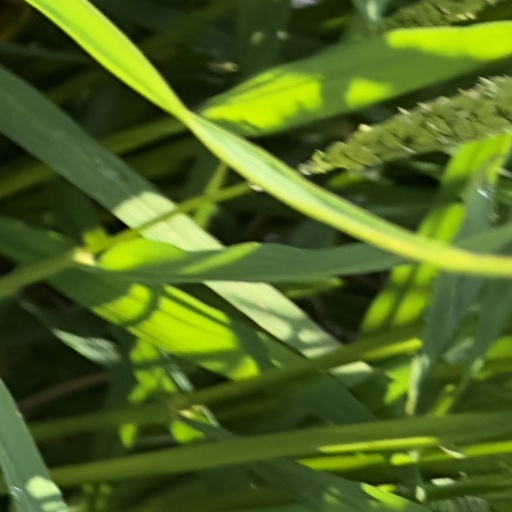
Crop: rice